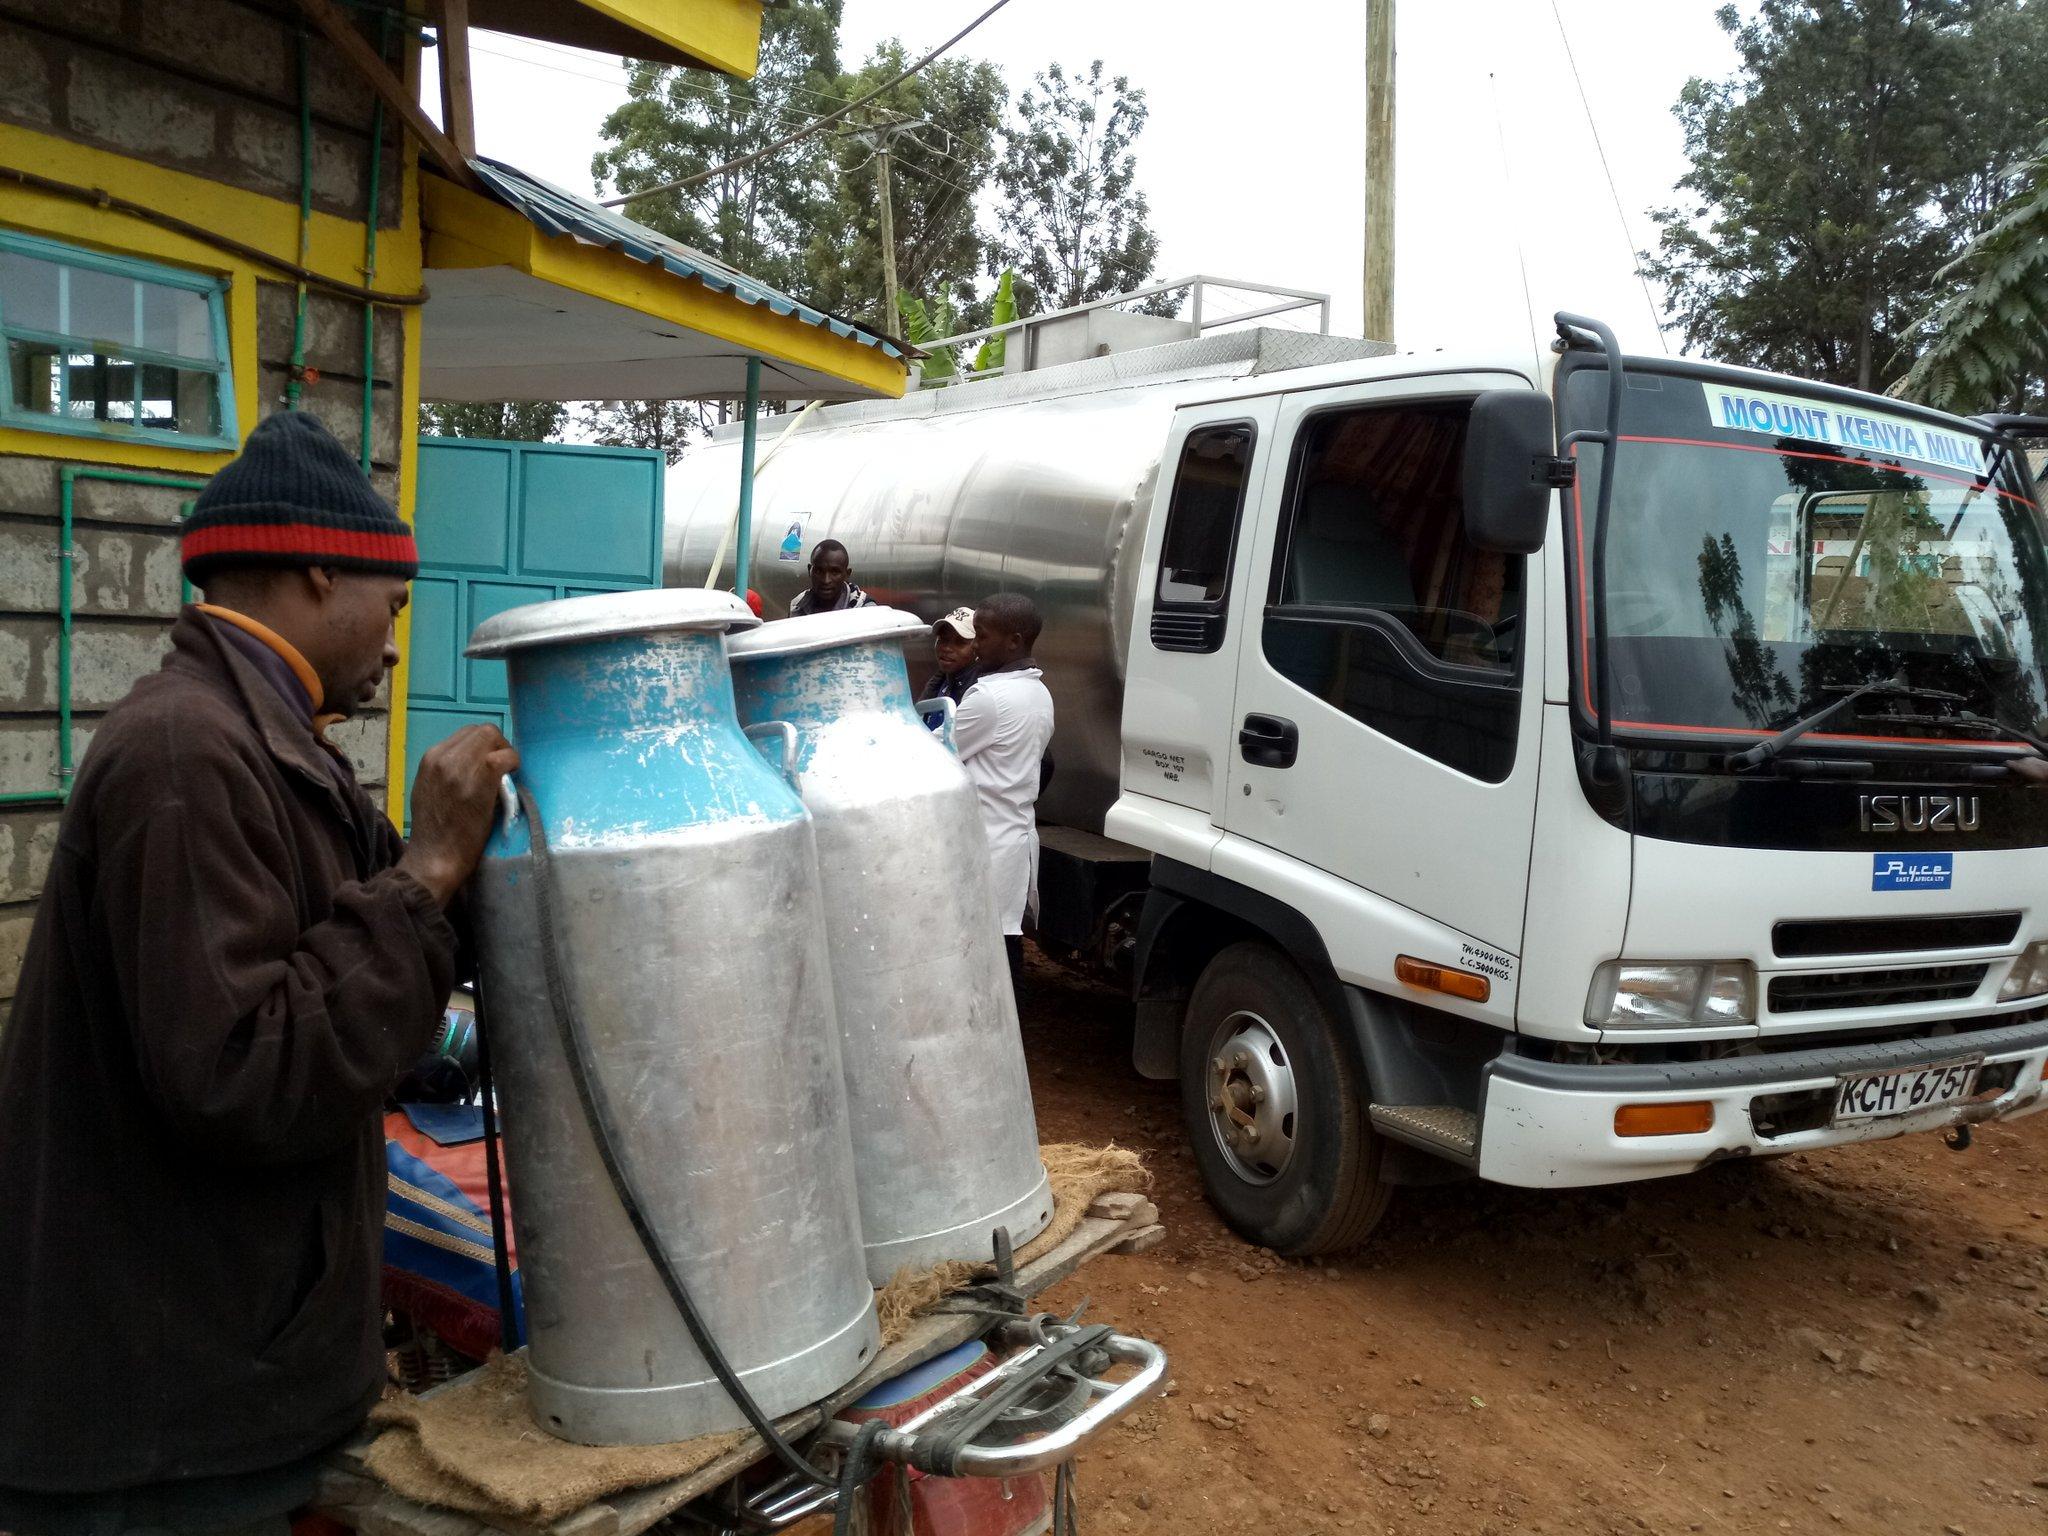
Lori leupe liko kando ambapo kuna mtu aliyekuwa na madumu mawili ya maziwa ambapo ameyawekelea juu ya pikipiki tayari kuyabeba.